Jay Villemarette

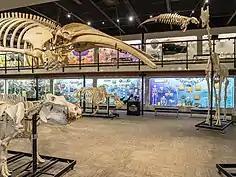
The Museum of Osteology in 2022.

In 2010, Villemarette opened the Museum of Osteology in Oklahoma City, which holds over 300 skeletons on display, including the skeletons of animals such as a humpback whale and the skull of a rare Javan rhinoceros. Villemarette developed the museum primarily in hopes of it being utilized as an educational tool. The Museum of Osteology shares its space with Skulls Unlimited International's business office and is adjacent to the processing center.